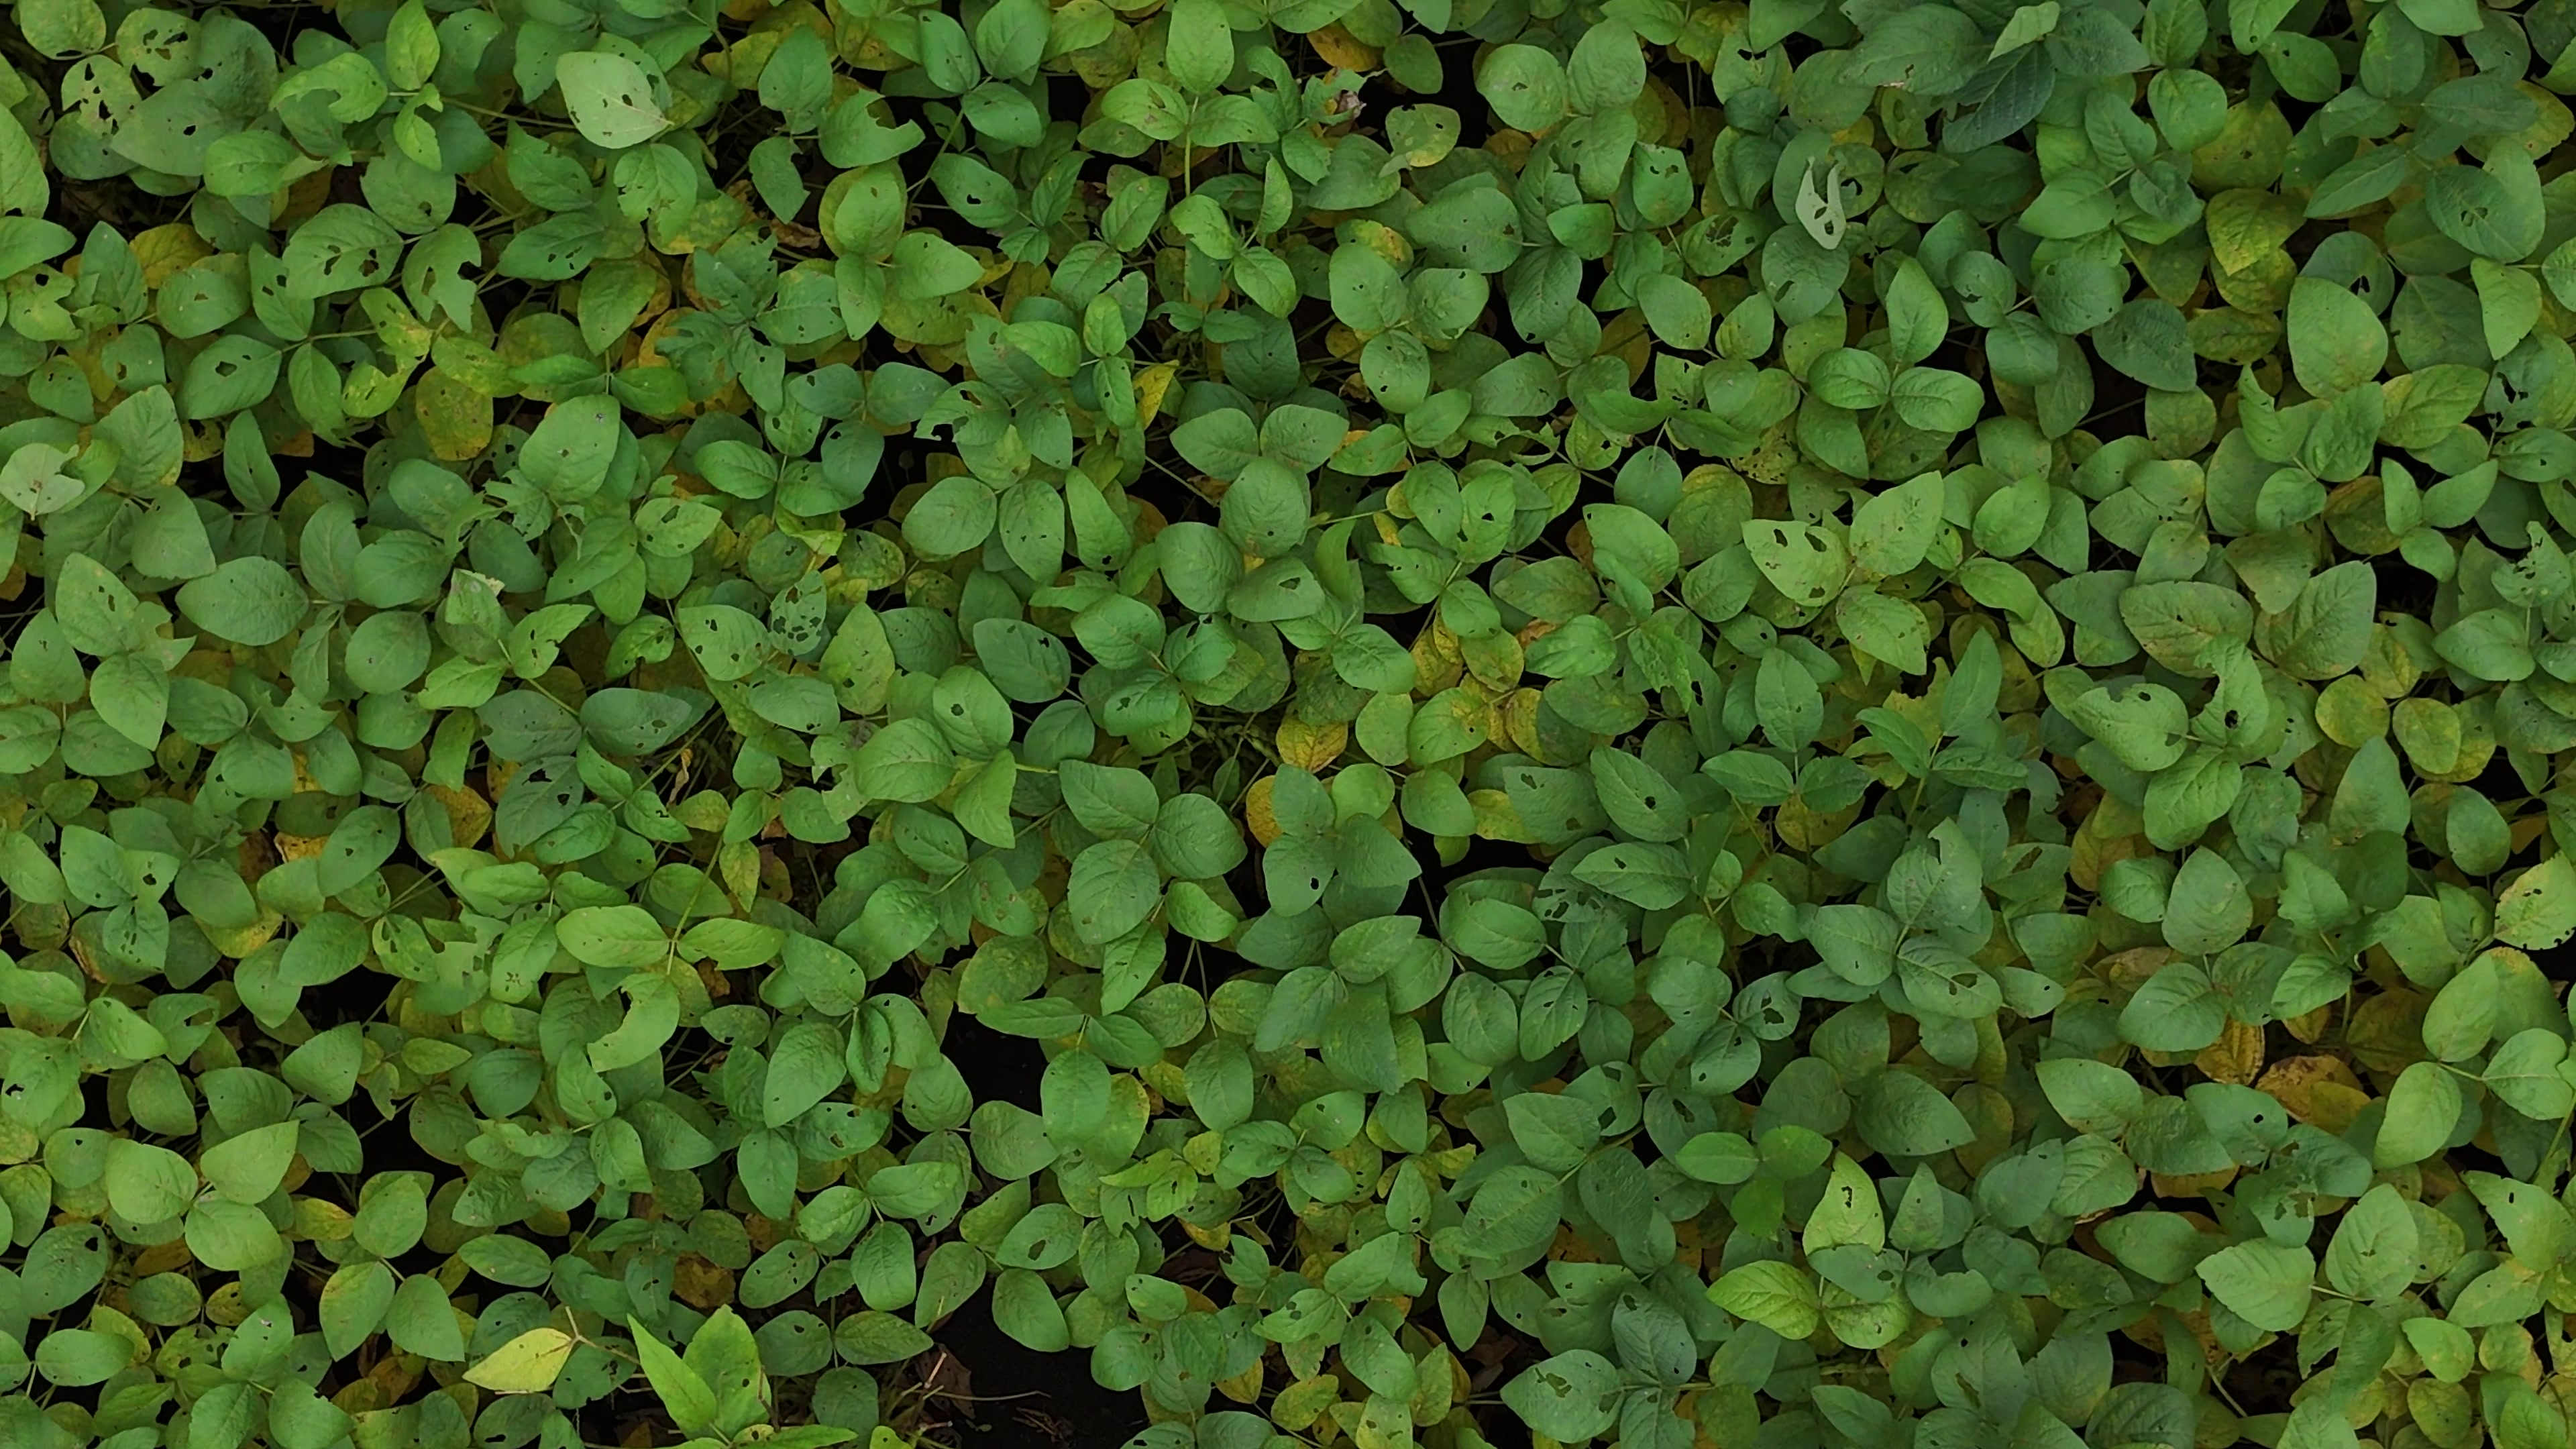
Label: Mosaic